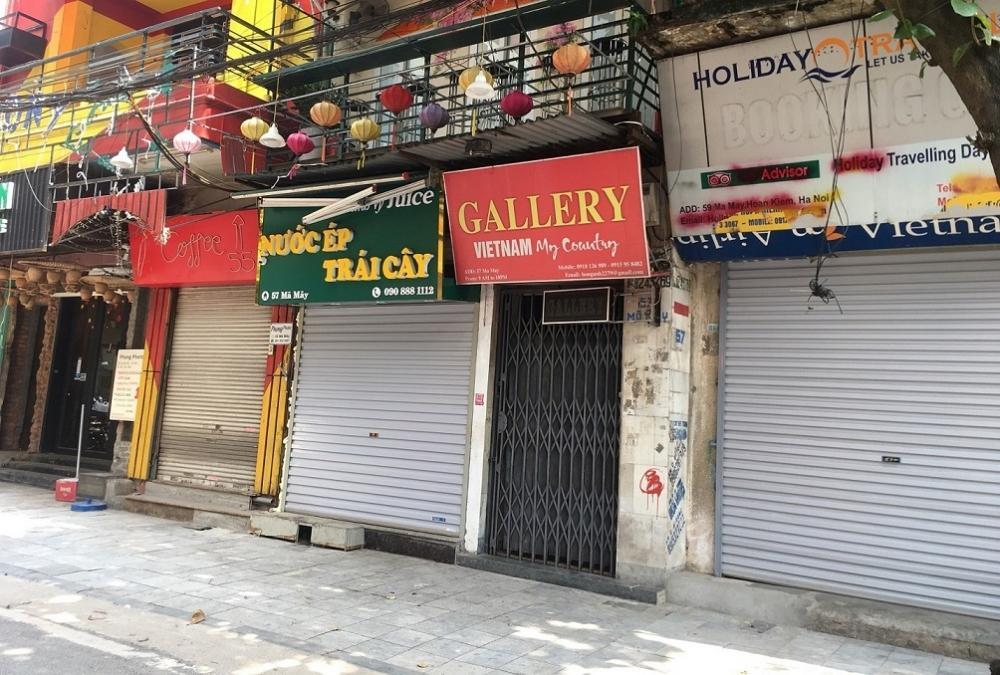
đây là khung cảnh xuất hiện ở một khu phố vắng người